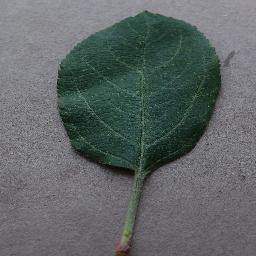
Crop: apple
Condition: healthy